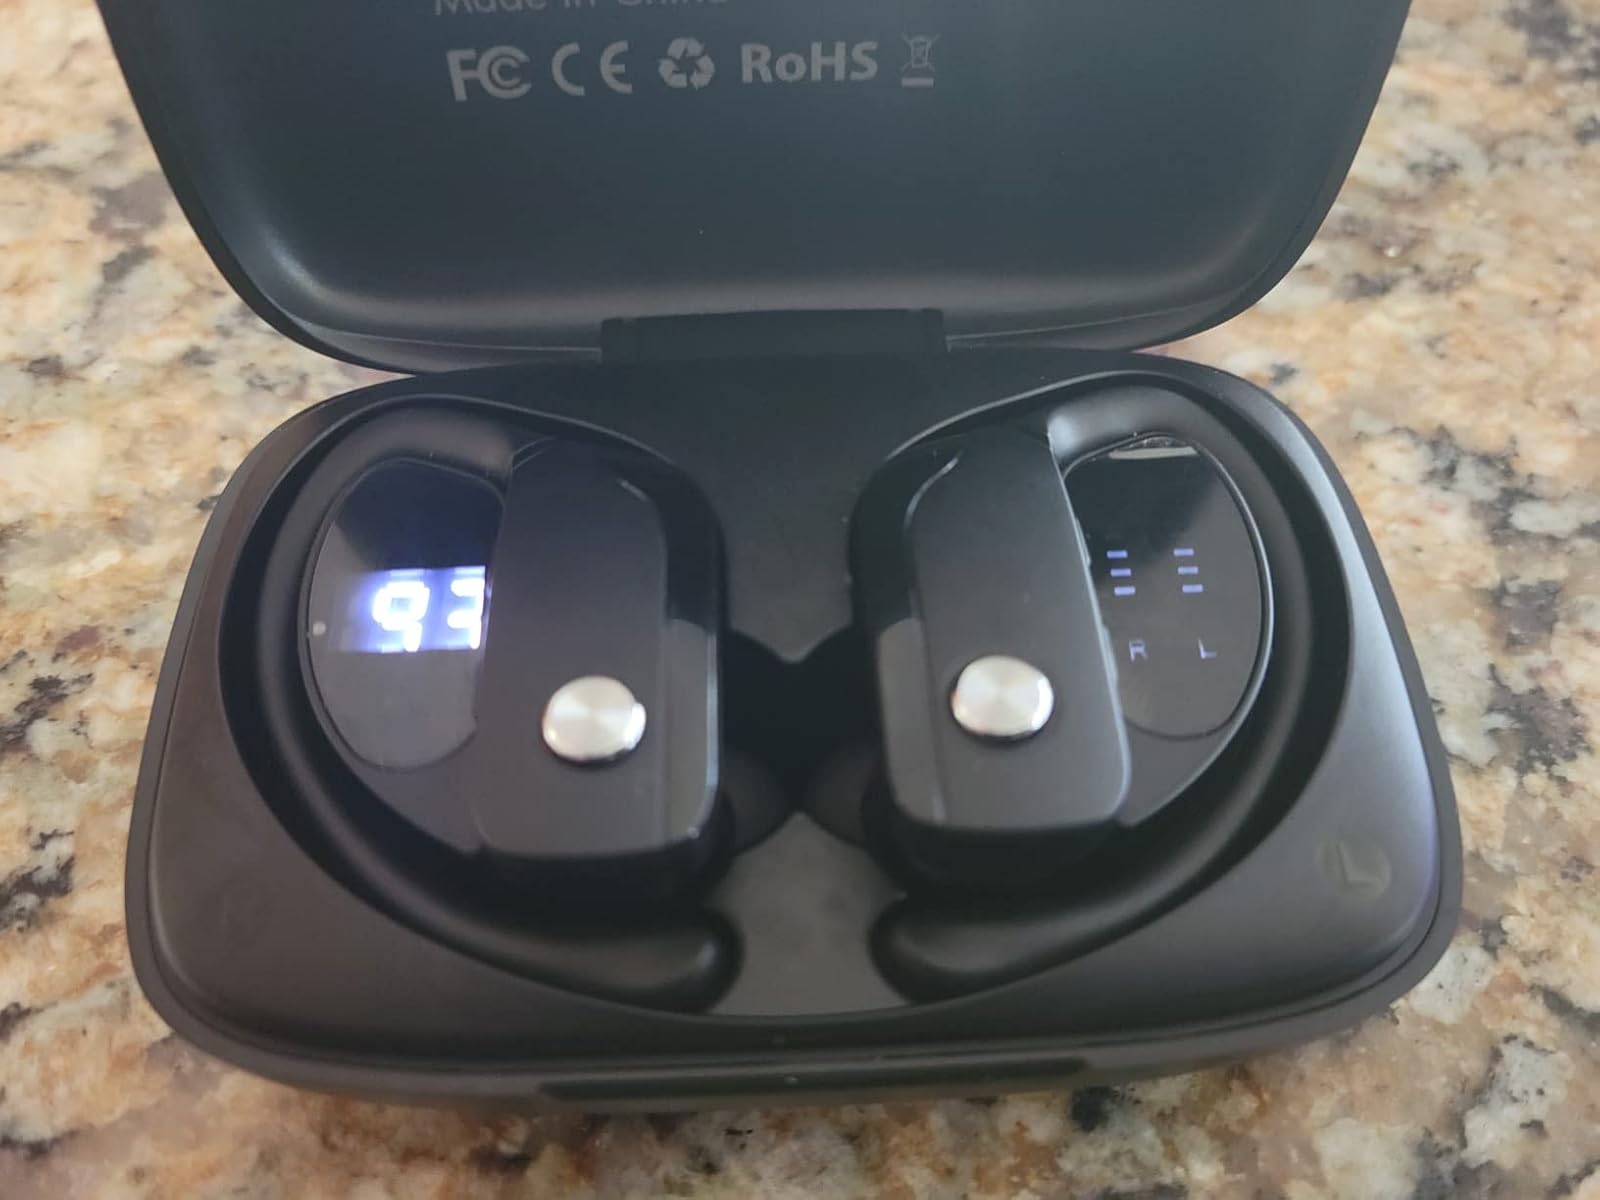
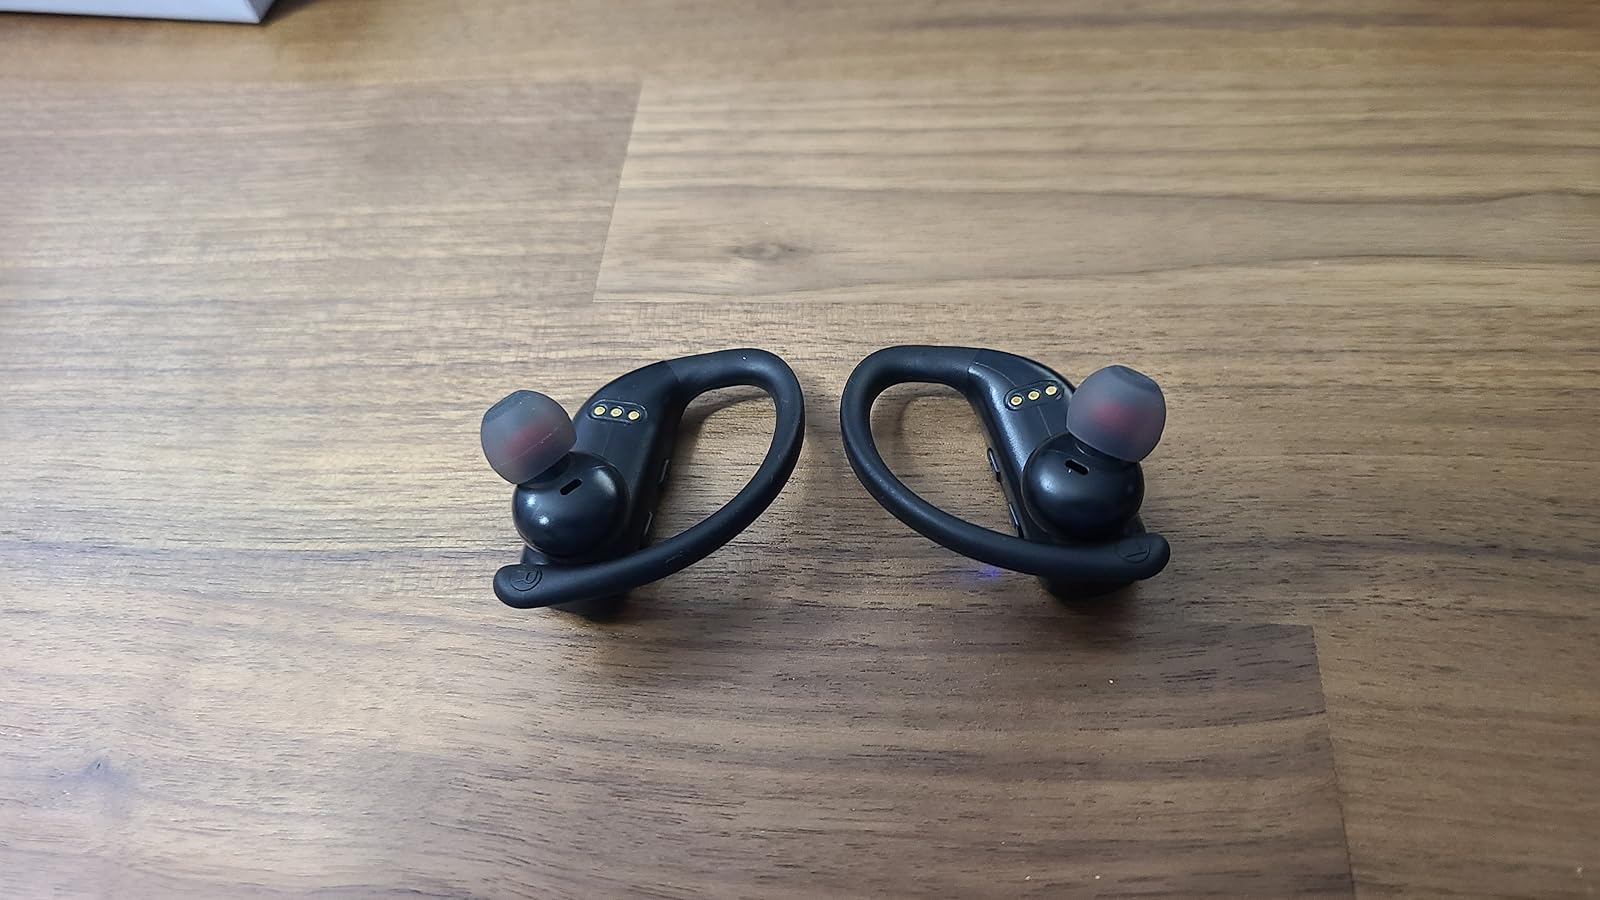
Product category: earbuds
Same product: no